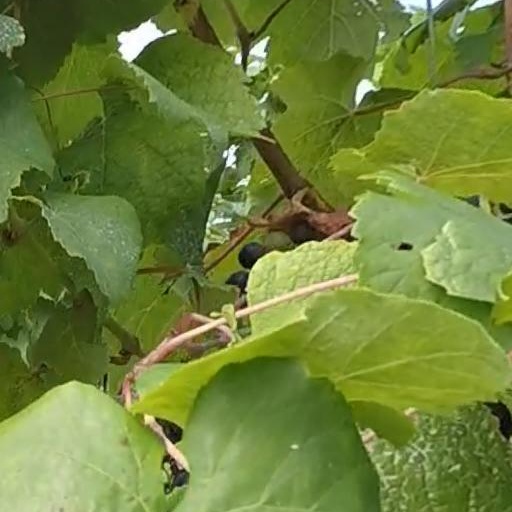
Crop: grape